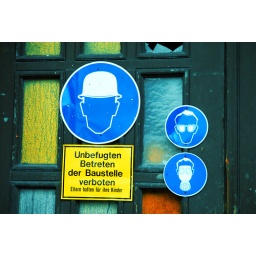
this was the signage mounted on the front doors of a building they were remodeling in former east berlin germany.